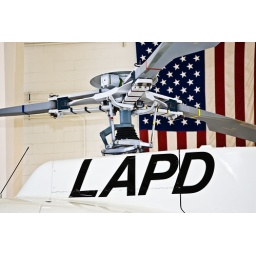
LAPD Airship in the new black and white colors - N662PD @ Van Nuys Airport Open House